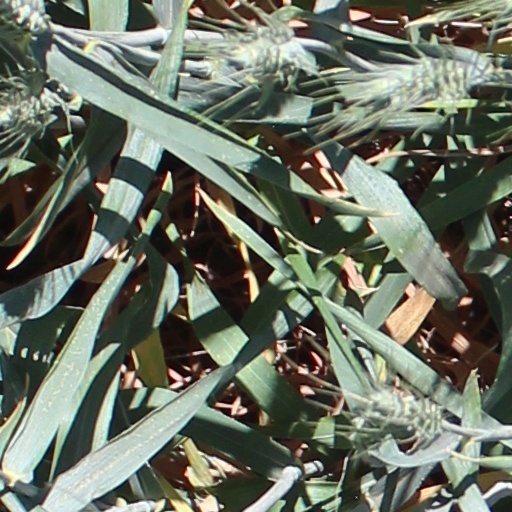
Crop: wheat